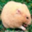
Label: hamster